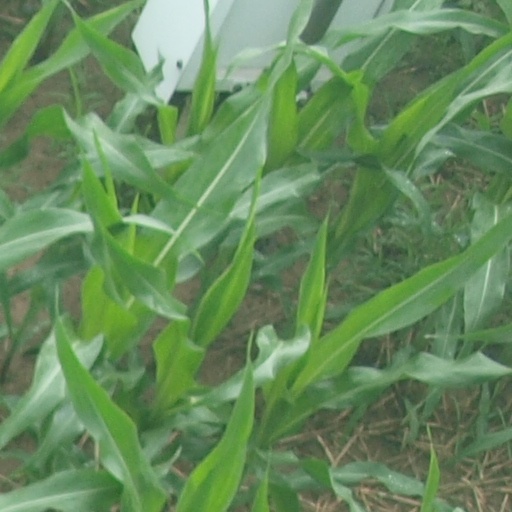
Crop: maize; corn